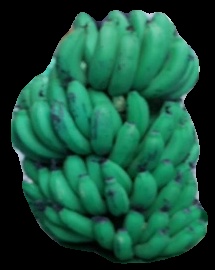
Variety: pachbale
Grade: grade2